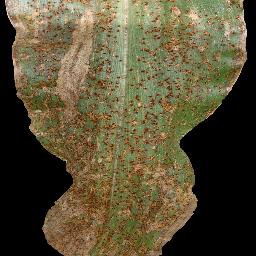
Label: Corn_(Maize)___Common_Rust